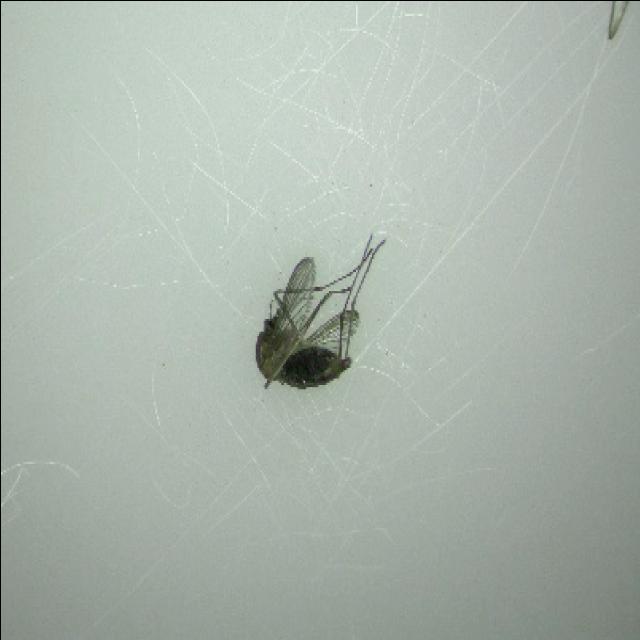
Species: culex_tritaeniorhynchus